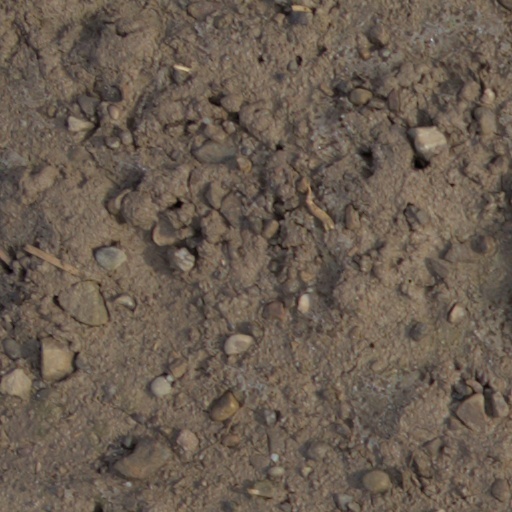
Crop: wheat